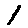
Label: 1